Inuit throat singing

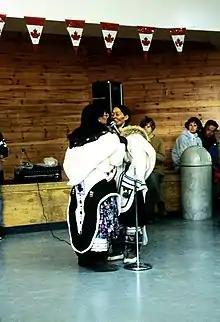
Traditional throat singers

Inuit throat singing, or katajjaq, is a distinct type of throat singing uniquely found among the Inuit. It is a form of musical performance, traditionally consisting of two women who sing duets in a close face-to-face formation with no instrumental accompaniment, in an entertaining contest to see who can outlast the other; however, one of the genre's most famous practitioners, Tanya Tagaq, performs as a solo artist. Several groups, including Tudjaat, The Jerry Cans, Quantum Tangle and Silla + Rise, also now blend traditional throat singing with mainstream musical genres such as pop, folk, rock and dance music.